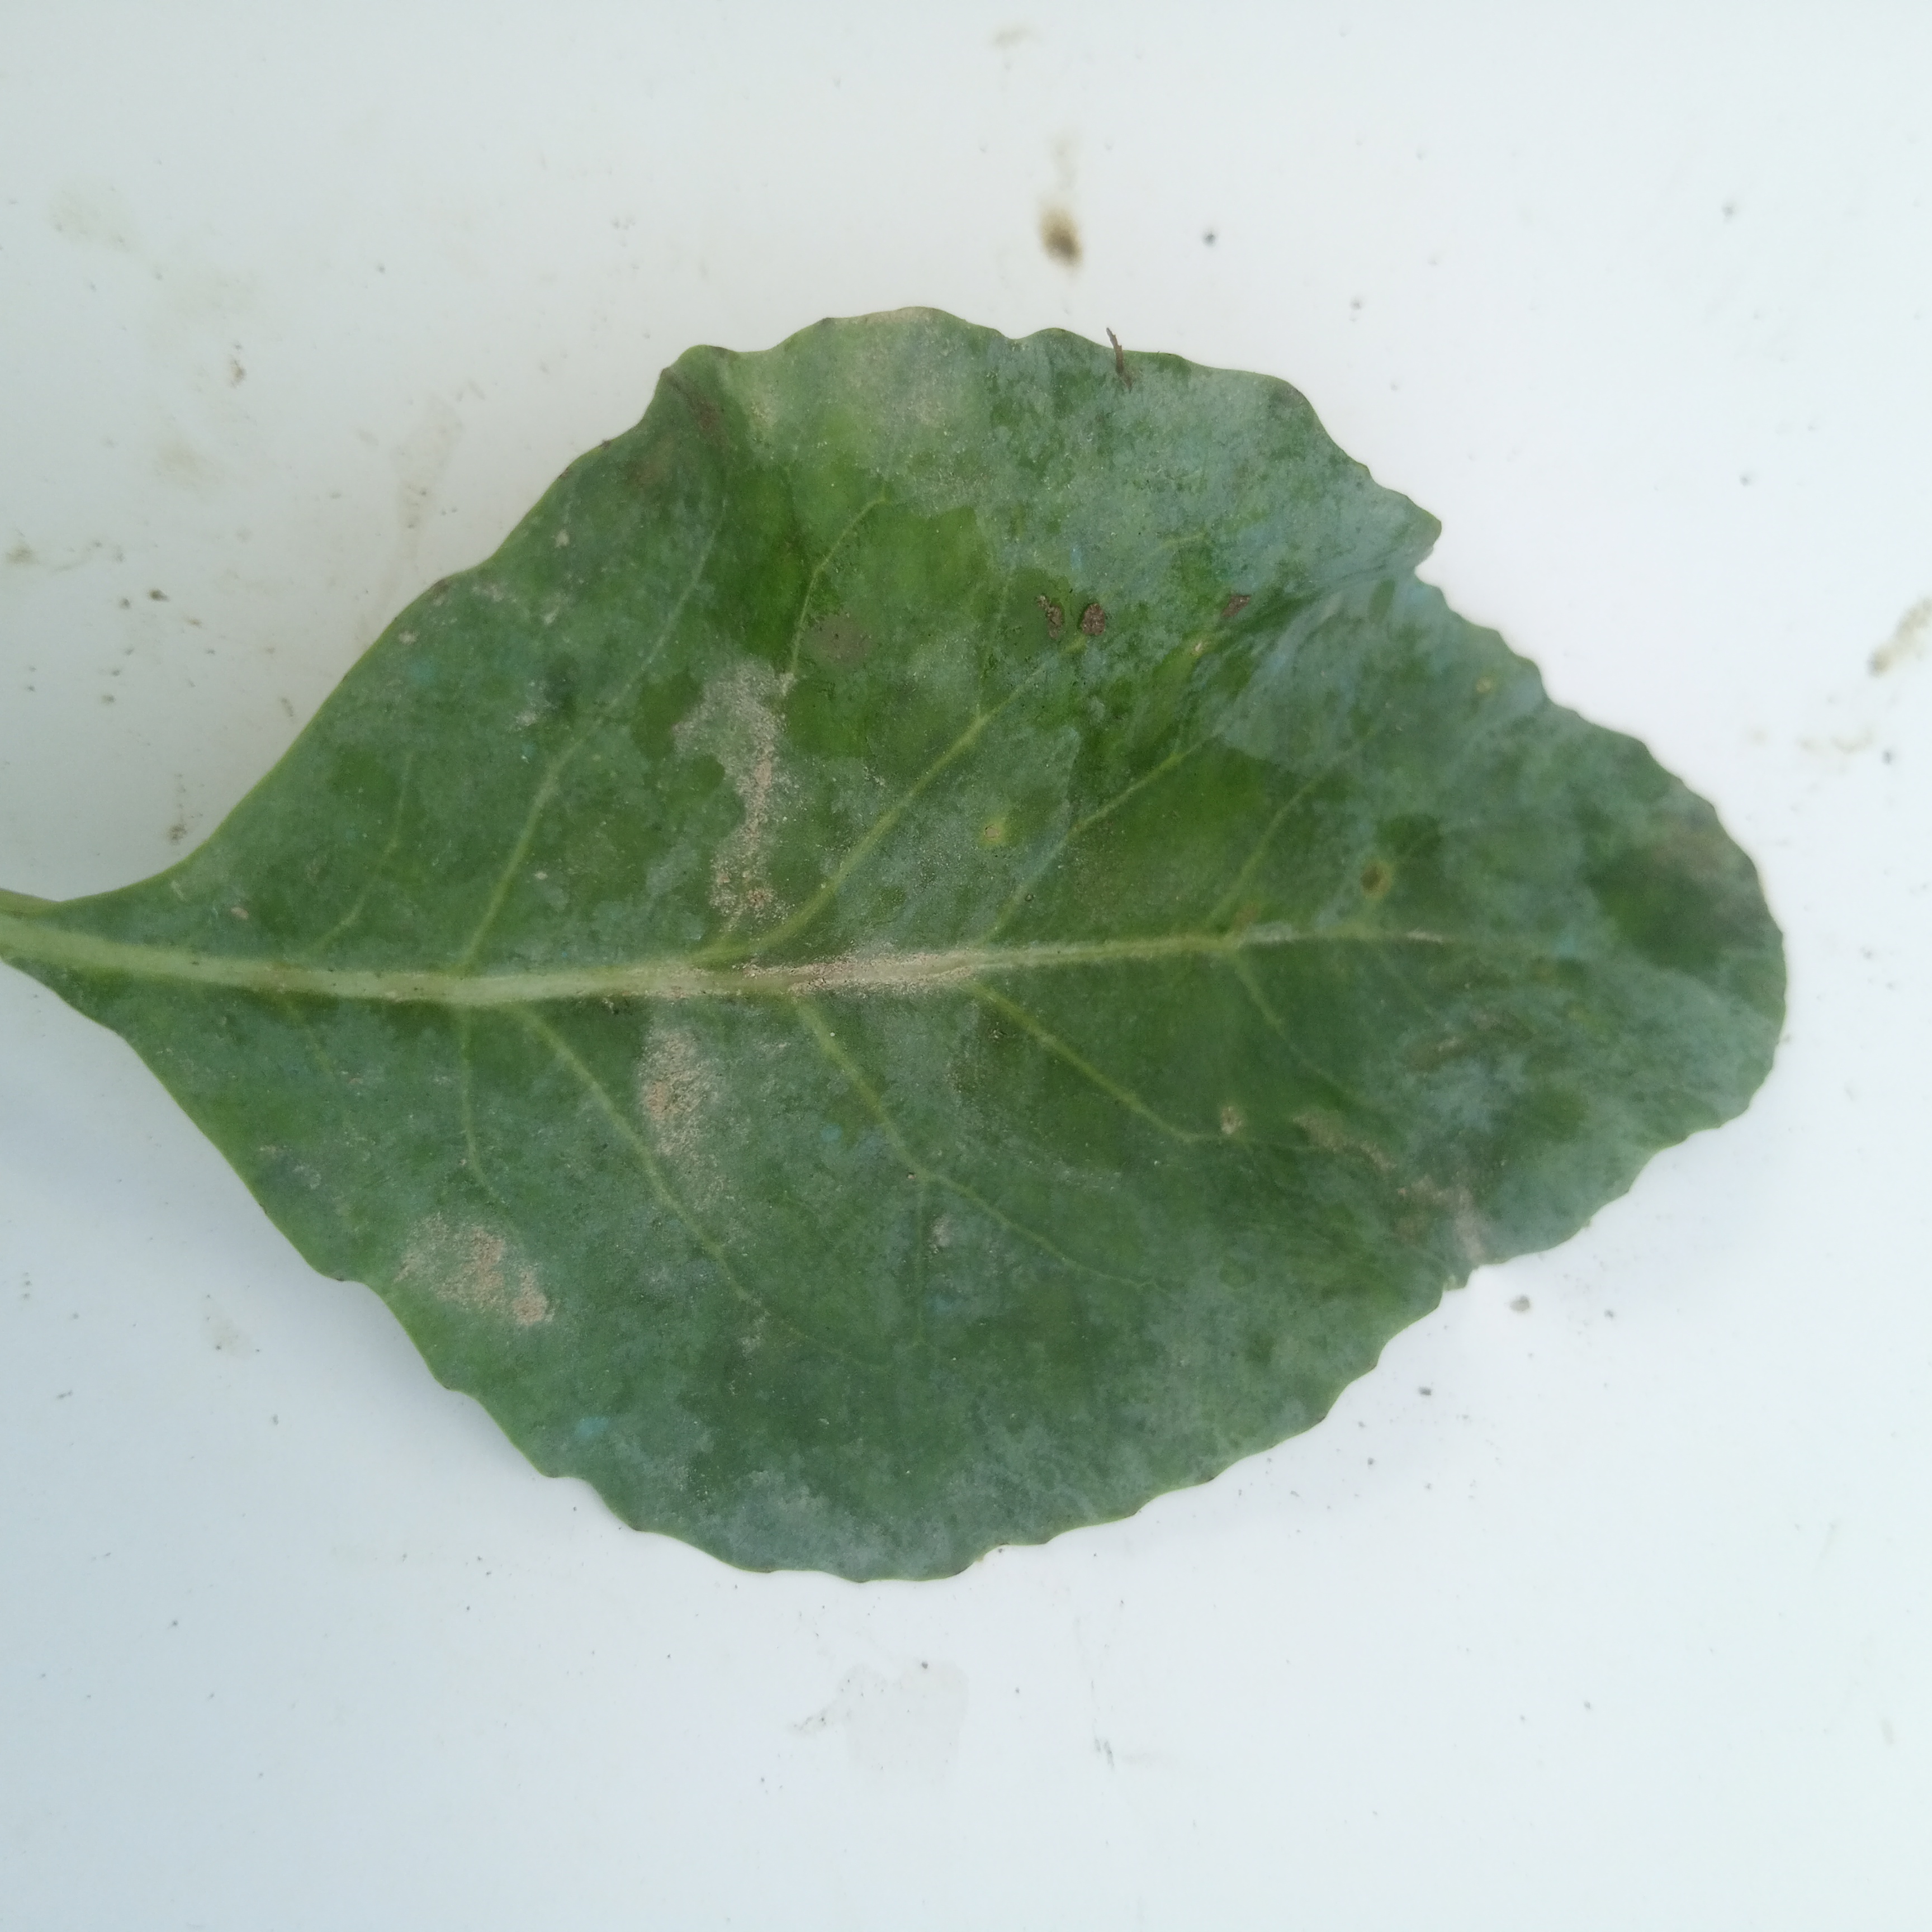
Label: Healthy